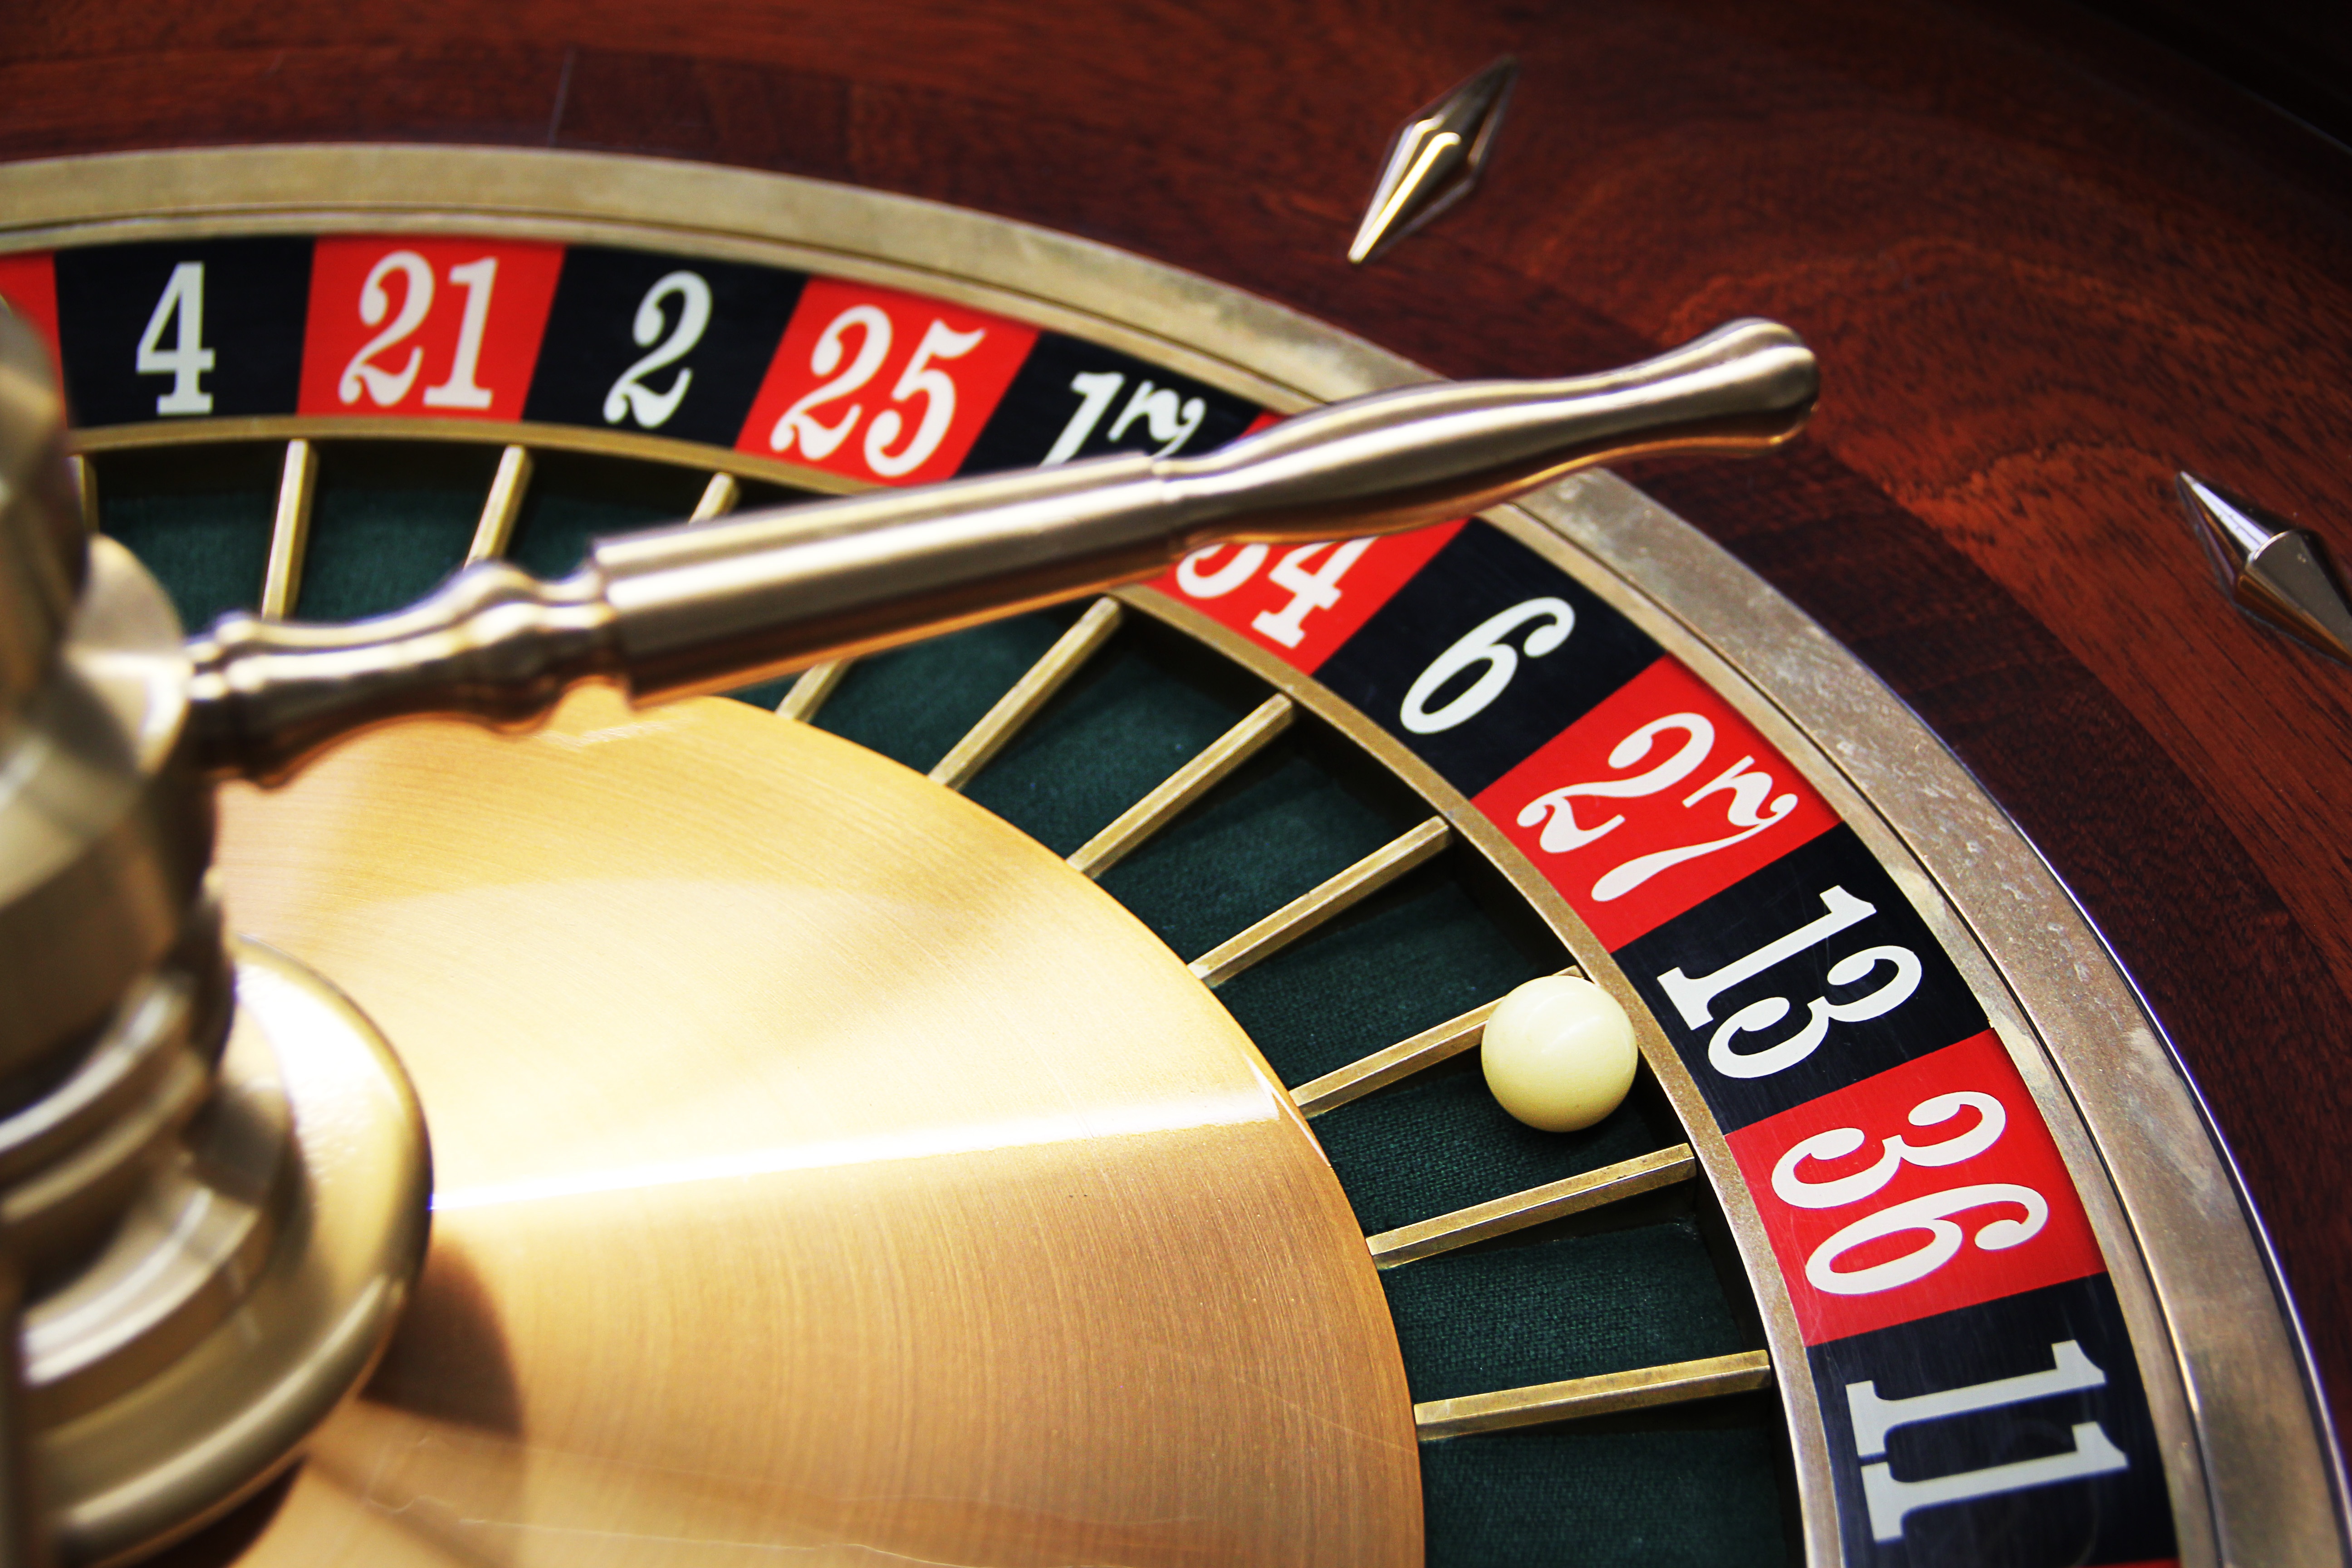
recreation, vehicle, machine, casino, gambling, games, 13, luck, boiler, prevention, roulette, game bank, lucky number, indoor games and sports